Betty Aberlin

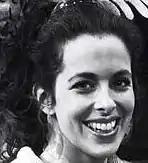
Aberlin in 1980

Betty Aberlin (born Betty Kay Ageloff; December 30, 1942) is an American actress, poet, and writer. She is best known for playing Lady Aberlin on the children's television series "Mister Rogers' Neighborhood", a role she played for the entirety of the show's 33-year run.